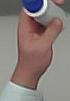
Product: dove_spray